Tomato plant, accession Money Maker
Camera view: horizontal (90 deg, fisheye); turntable rotation: 90 degrees
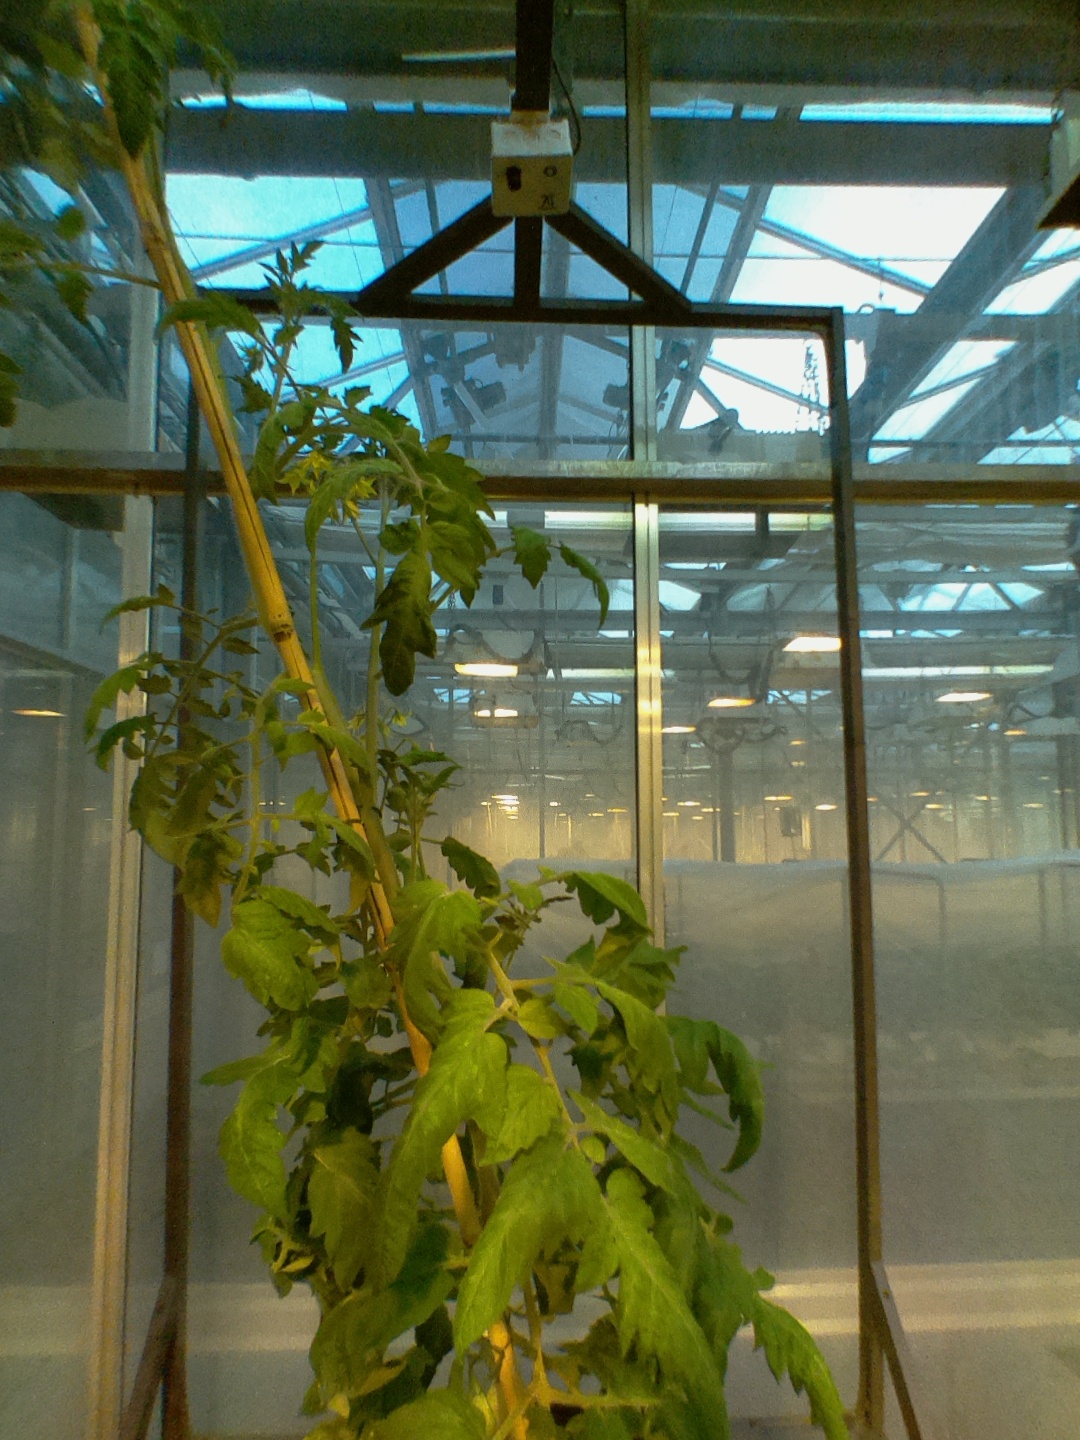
BBCH growth stage 72: 20%-30% of final fruit size